Aravella Simotas

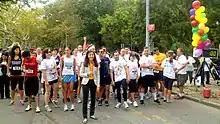
Simotas at the QSAC's annual 5K race for Autism in September 2013

Aravella Simotas (born October 9, 1978) is an American attorney and politician who served as a member of New York State Assembly from the 36th district since 2011 to 2020. She is a member of U.S. Democratic Party.